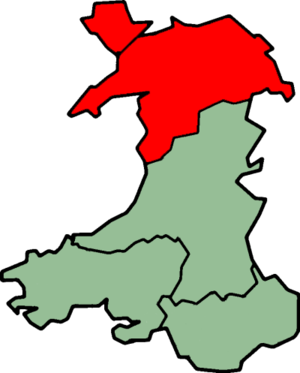
Le pays de Galles du Nord est une région du Royaume-Uni, faisant partie du Pays de Galles.